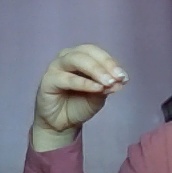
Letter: ha